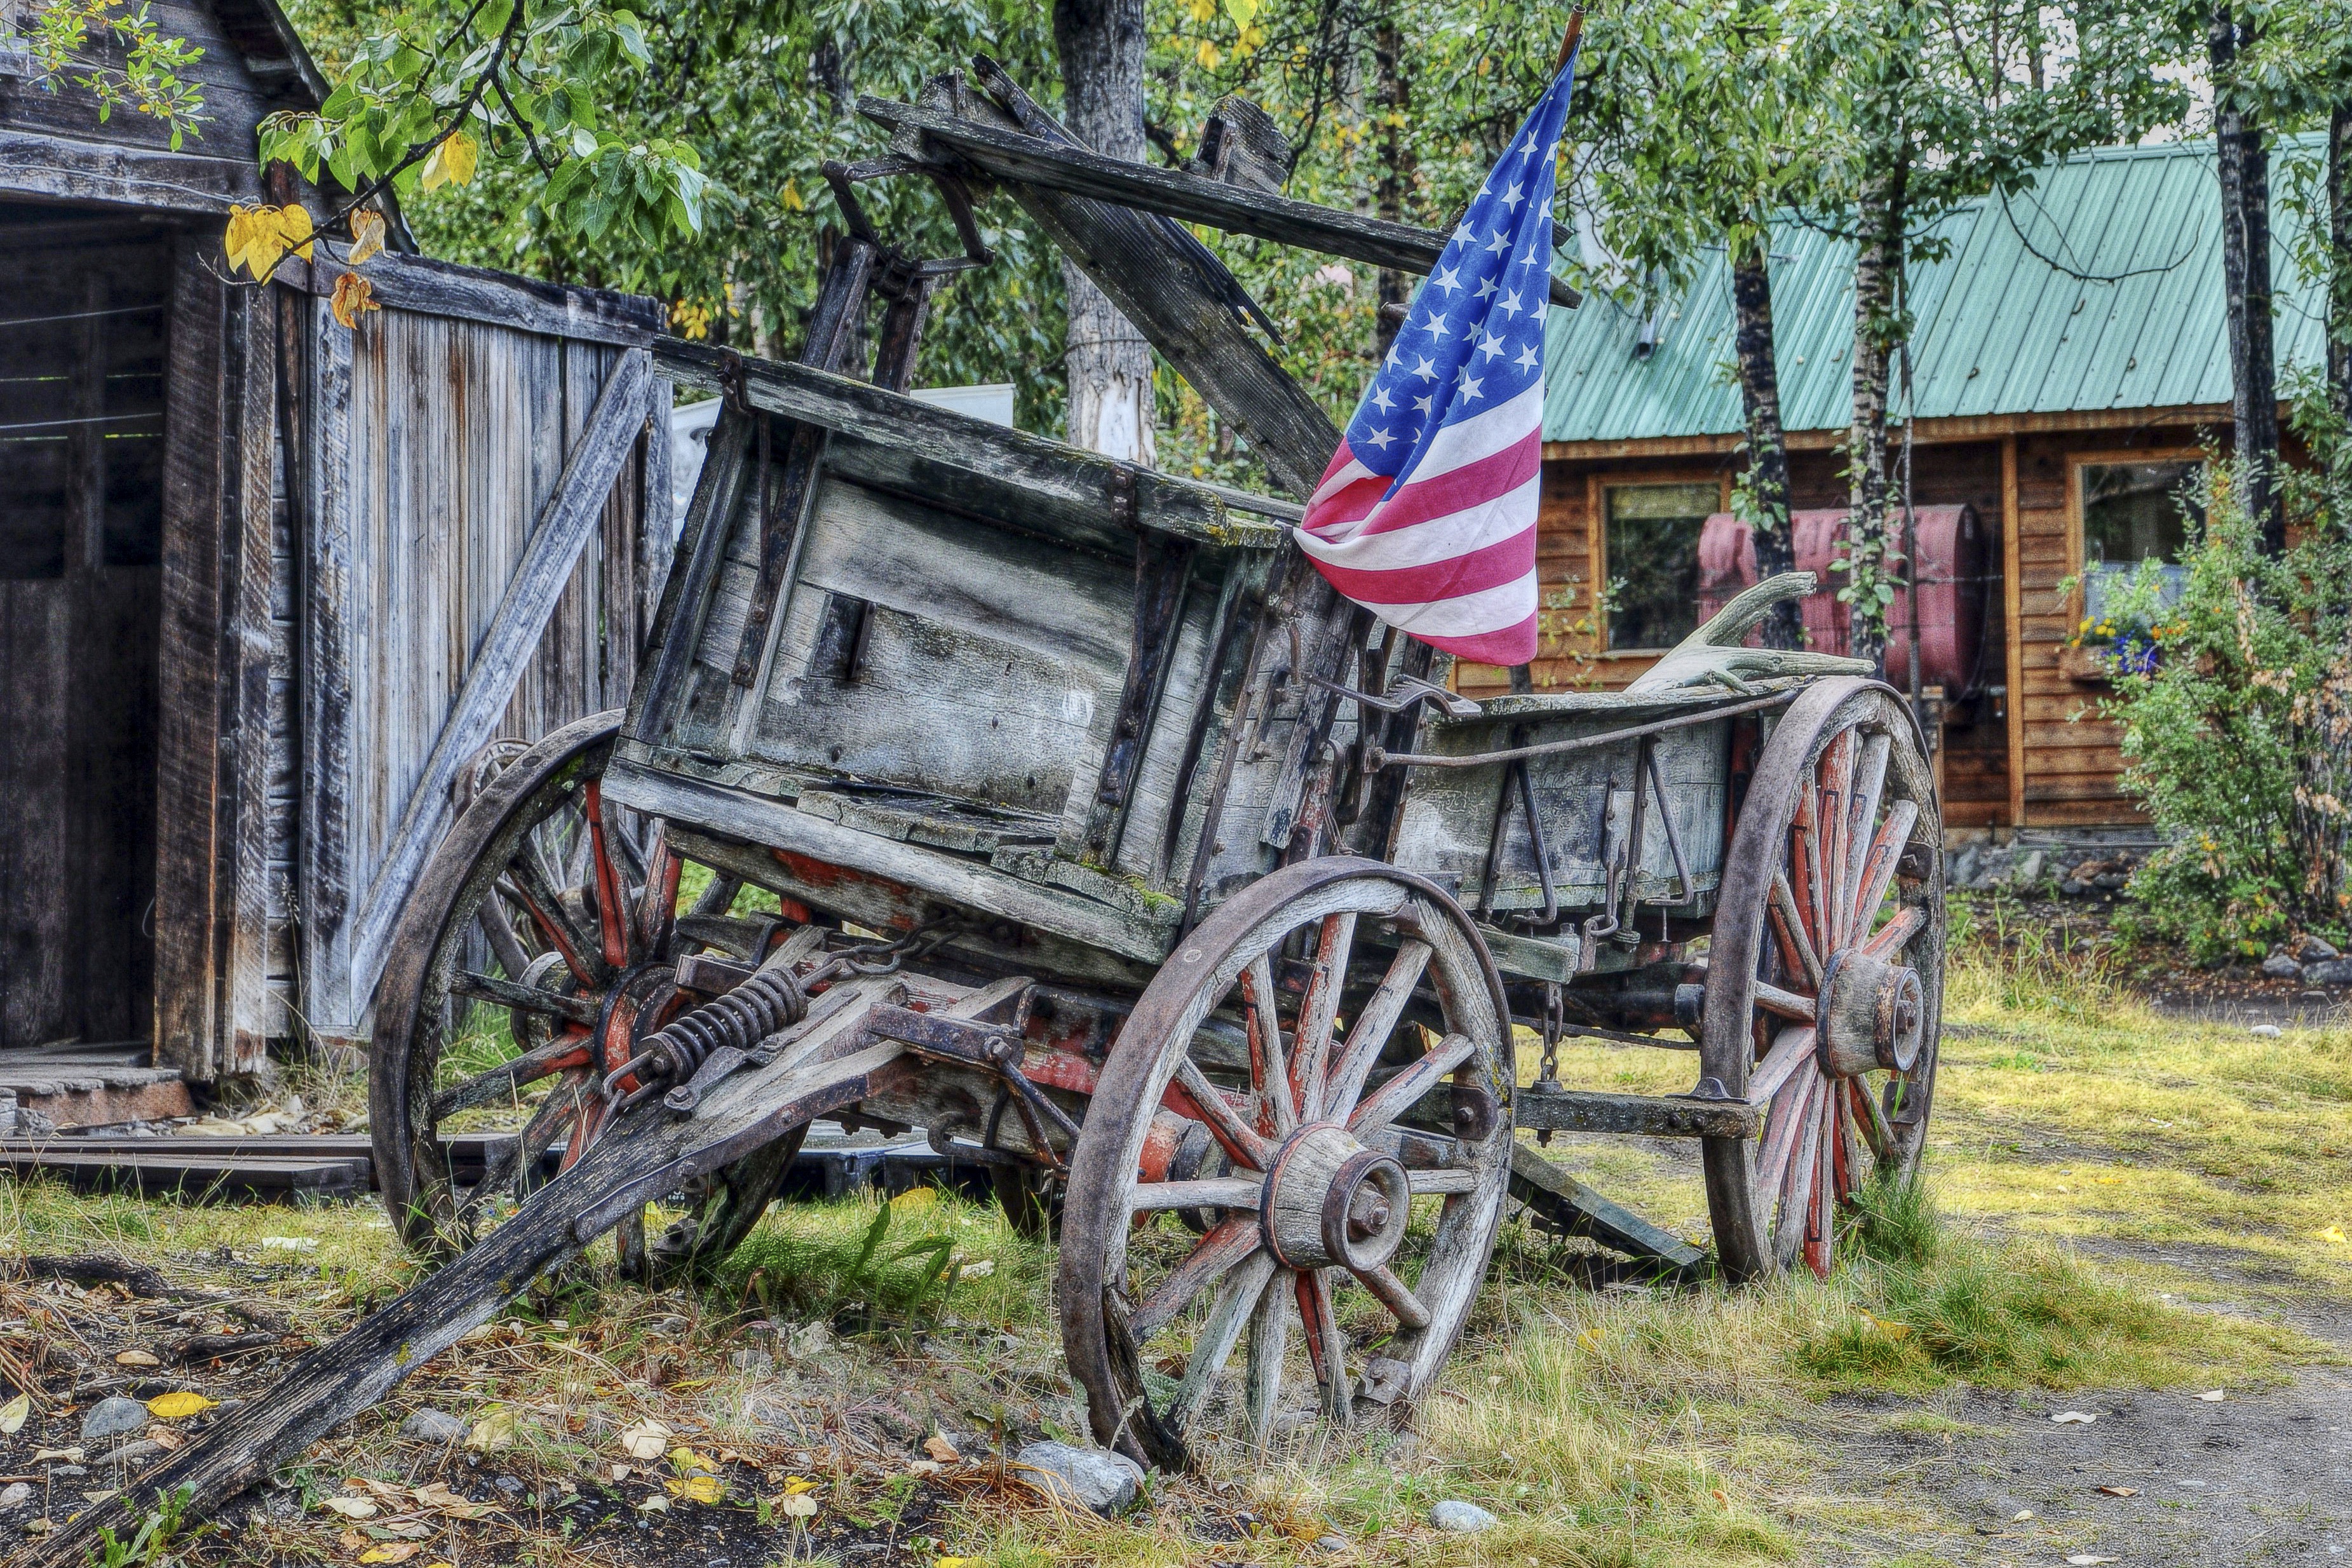
vintage, antique, wagon, cart, countryside, old, transportation, transport, vehicle, american flag, ancient, hdr, wooden, carriage, rural area, western style, wild west, horse and buggy, southern usa